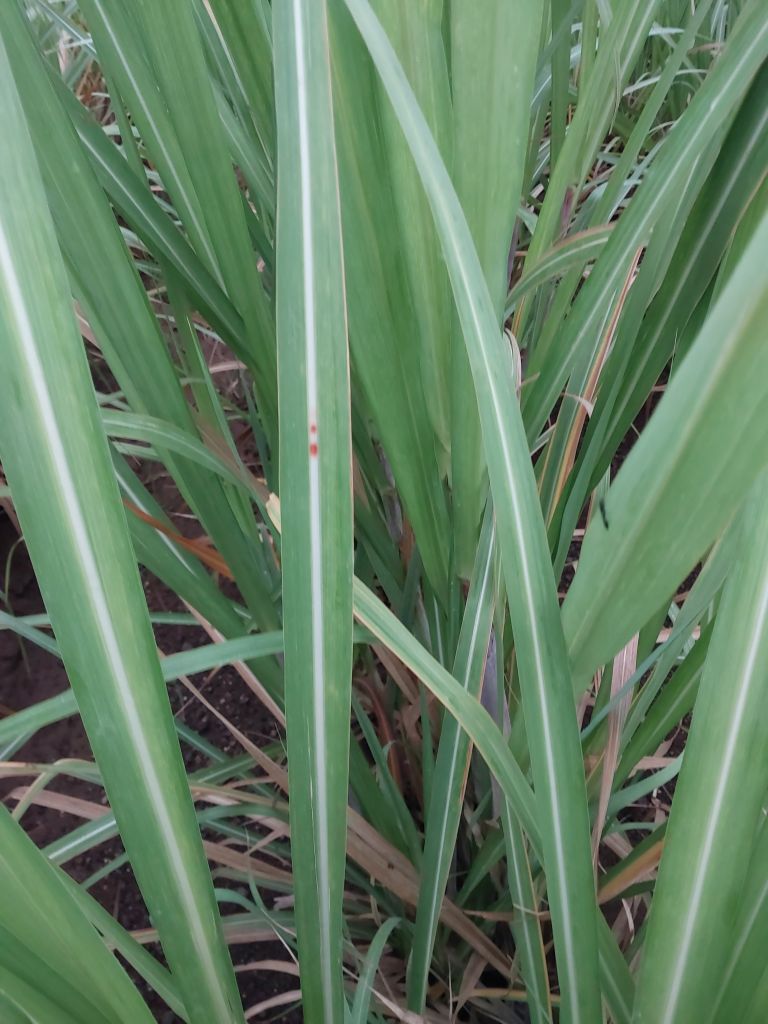
Label: Brown Spot